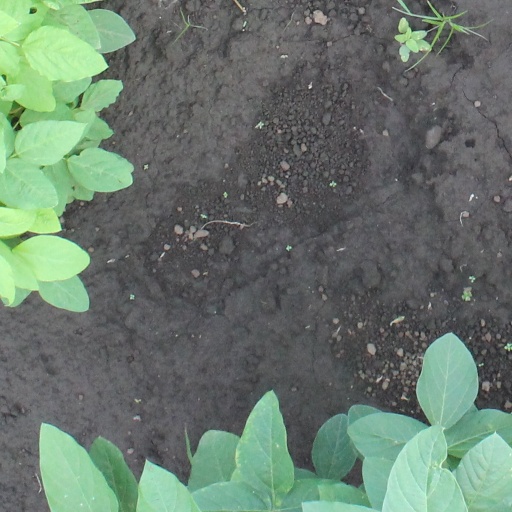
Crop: soybean